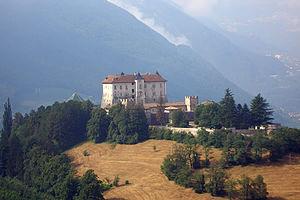
Le val di Non est l'une des principales vallées du Trentin située dans la partie nord occidentale de la province. La vallée est constituée d'un vaste haut plateau traversé par la rivière Noce et compte 38 communes.
Ton est une commune d'environ 1 300 habitants située dans la province autonome de Trente dans la région du Trentin-Haut-Adige dans le nord-est de l'Italie.
Thun und Hohenstein, ou simplement Thun, est le nom d'une famille noble d'Autriche, présente dès le XIIᵉ siècle. Le comté d'Hohenstein en Basse-Saxe, aujourd'hui sur la commune de Hohenstein, est sa seigneurie de 1628 à 1648. Le berceau de la famille se situe à Nonsberg, aujourd'hui le Val di Non. Au XVIIᵉ siècle, elle est présente en Bohême et en Moravie.